Burmese–Siamese War (1765–1767)

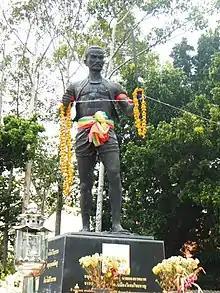
Statue of Khun Rong Palat Chu, who was known for his stand against Burmese vanguard at Wakhao Bay in January 1760, in Wiset Chai Chan

Alaungpaya was also determined to conquer Siam as a part of "Chakravartin" concept of universal ruler to bring forth the new epoch of Maitreya Future Buddha. Alaungpaya and his armies left Shwebo in mid-1759 to Rangoon, where he was informed that the Siamese attacked Tavoy and Burmese trade ships were seized by the Siamese in Tavoy. Burmese vanguard, led by Minkhaung Nawrahta and the Prince of Myedu (Hsinbyushin) quickly took Mergui and Tenasserim in January 1760. King Ekathat sent an army under Phraya Yommaraj, with Phraya Phetchaburi Rueang as vanguard, to take position at the Singkhon Pass and another army under Phraya Rattanathibet as rearguard at Kuiburi. However, Phraya Yommaraj was defeated as the Burmese entered Western Siam. Phraya Rattanathibet sent his subordinate Khun Rong Palat Chu to face the Burmese at Wakhao Bay on the shore of Gulf of Siam near modern Prachuap Khiri Khan but was defeated by the Burmese in the Battle of Wakhao. Siamese generals, who were apparently inept compared to their battle-hardened Burmese counterparts, completely fell back to Ayutthaya. The Burmese vanguard took Kuiburi, Pranburi, Phetchaburi, Ratchaburi and Suphanburi in rapid succession. As the situation became critical, the panicked Ayutthayan court and people pleaded for the more-capable King Uthumphon to left monkhood to assume commands. Uthumphon sent Chaophraya Kalahom Khlongklaeb the "Samuha Kalahom" or Minister of Military with Siamese army to take position at Phakhai on the Talan River to the northwest of Ayutthaya. In the Battle of Talan, the Burmese vanguard was shelled by Siamese gunmen while crossing the river. Only when the main royal forces of Alaungpaya arrived in time to save the vanguard. Kalahom Khlongklaeb and other Siamese commanders were killed in battle.